Lina Wertmüller

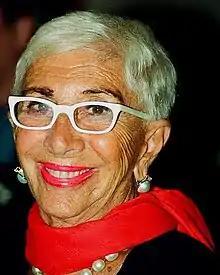
Wertmüller in 2000

Arcangela Felice Assunta "Lina" Wertmüller (14 August 1928 – 9 December 2021) was an Italian film director and screenwriter. She is best known for her 1970s art house films "Seven Beauties","" "The Seduction of Mimi", "Love and Anarchy", and "Swept Away".